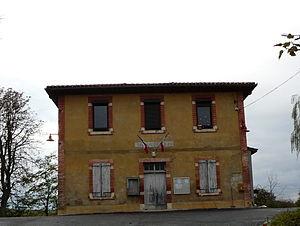
Mairie de Bax